Kings of Dance season 2

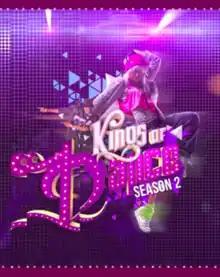

Kings of Dance (season 2) is a 2017-2018 Tamil language reality Dance show which aired on Star Vijay on every Saturday and Sunday at 21:30 (IST) starting from 7 October 2017. Tamil Film Dancer choreographers Raju Sundaram, Sheriff, Sandy and Jeffrey are the judges of this season. The show ended with 41 Episodes from 4 March 2018.